Enrico Ruggeri

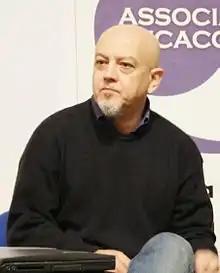
Enrico Ruggeri in 2006

A native of Milan, Ruggeri made his debut in the 1970s with the punk band Decibel. In 1981 he began his solo career and established himself as a songwriter: his most famous success in this latter role is "Il mare d'inverno" ("The winter sea"), brought to chart by Loredana Bertè.